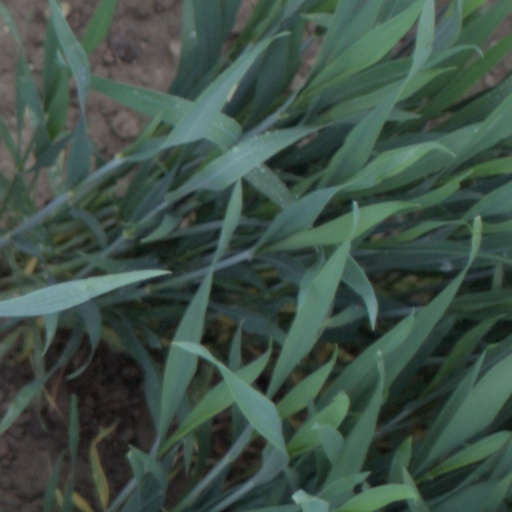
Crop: wheat